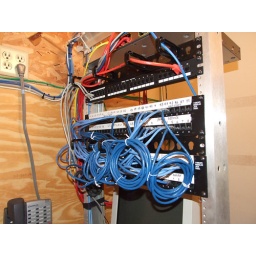
Benton telephone in house 08-09